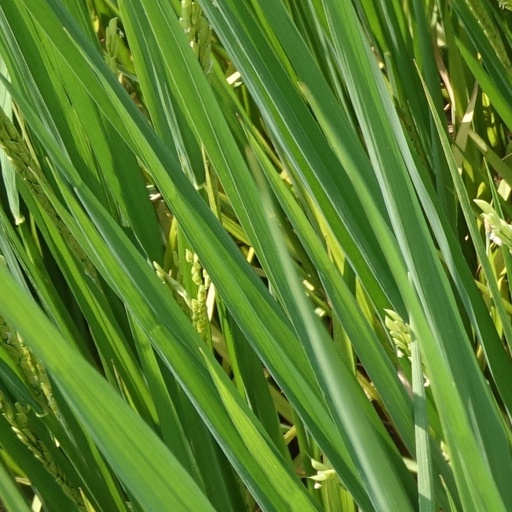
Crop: rice